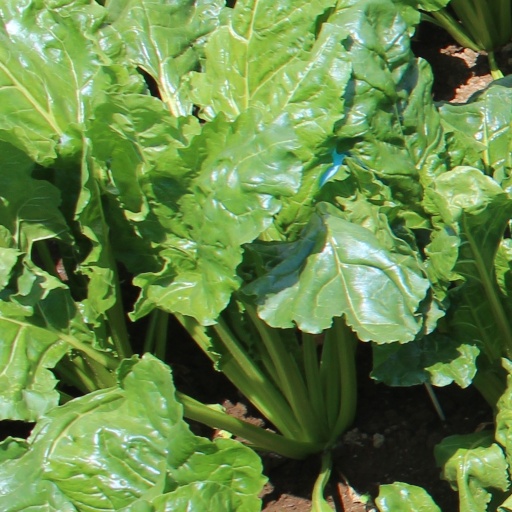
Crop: sugar beet